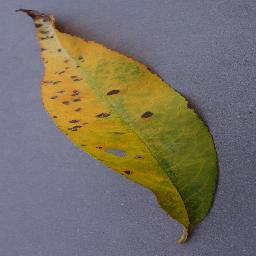
Label: Peach___Bacterial_spot